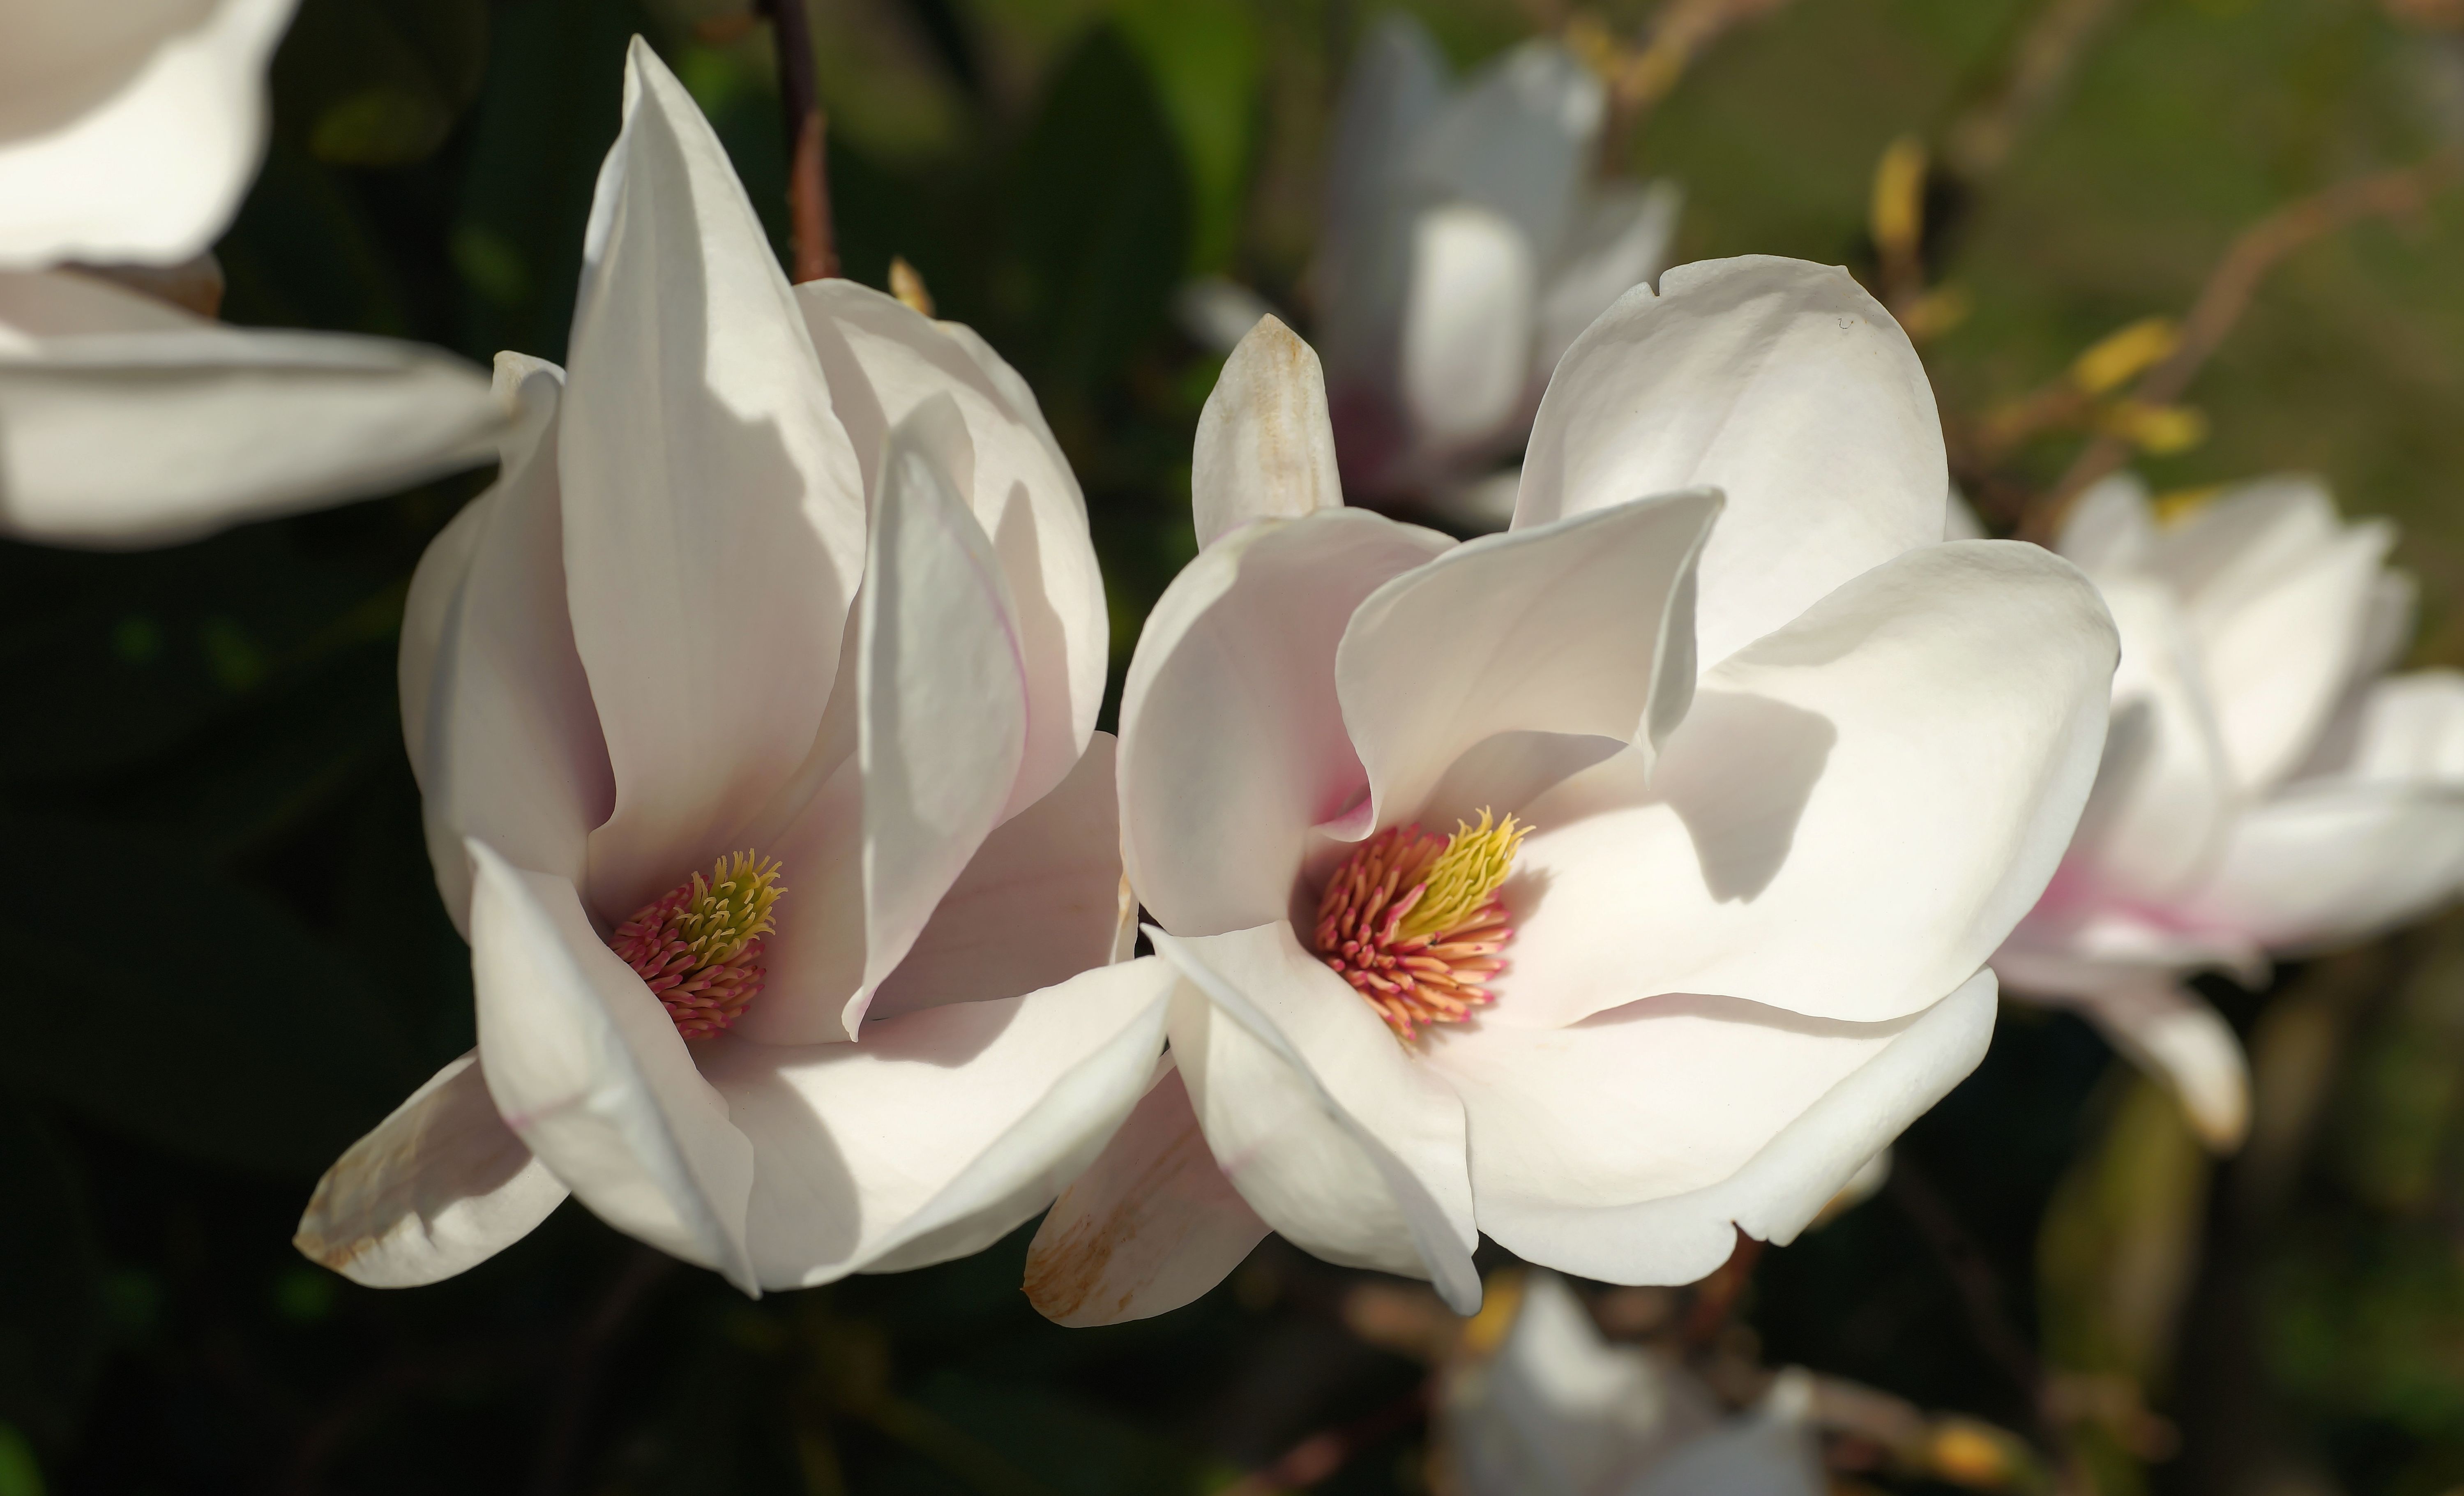
nature, blossom, plant, white, flower, petal, bloom, spring, botany, close, flora, tender, macro photography, white blossom, flowering plant, tulip magnolia, white splendour, land plant